Corineus

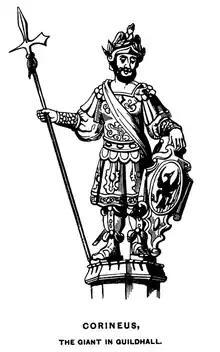
One of two wooden figures in the Guildhall in London, carved in 1709, that replaced wicker and pasteboard effigies traditionally carried in the Lord Mayor's Show. They represented Gogmagog and Corineus, and were later known as Gog and Magog. Both were destroyed in the London Blitz in 1940; new ones were carved in 1953.

Corineus, in medieval British legend, was a prodigious warrior, a fighter of giants, and the eponymous founder of Cornwall.